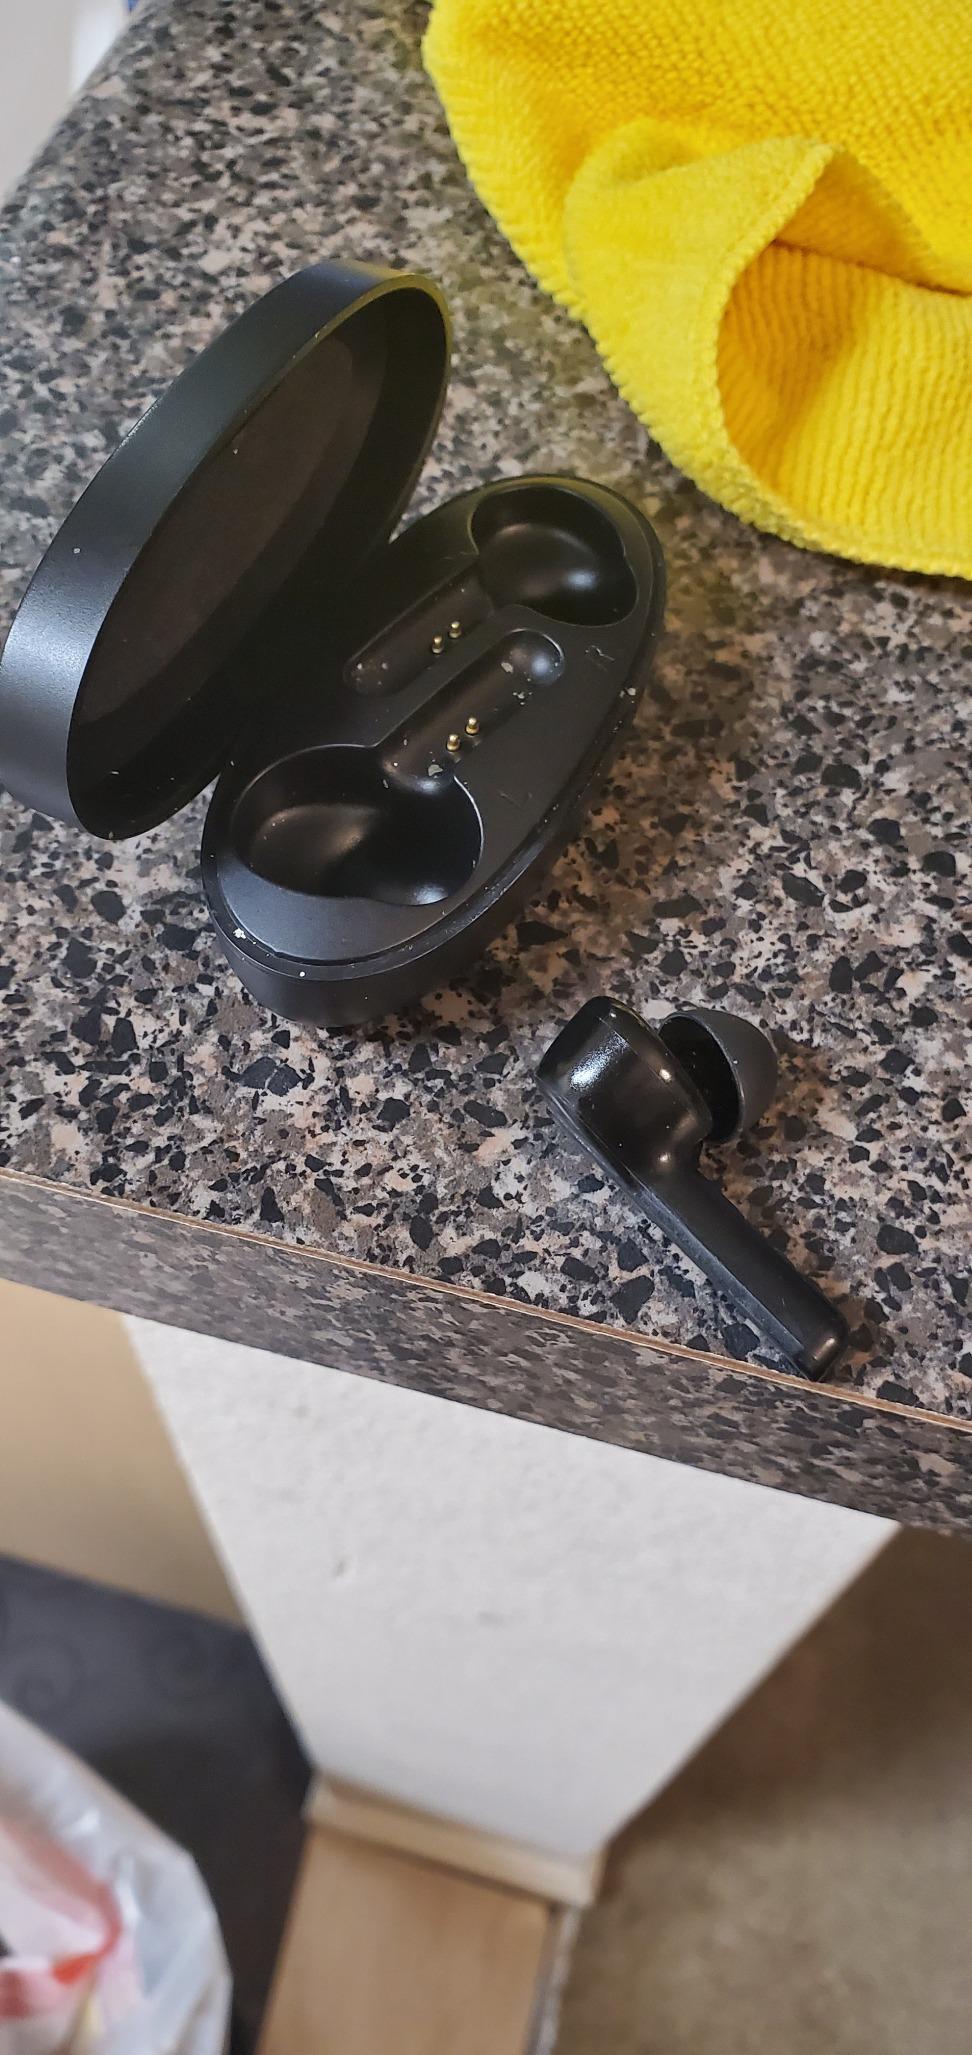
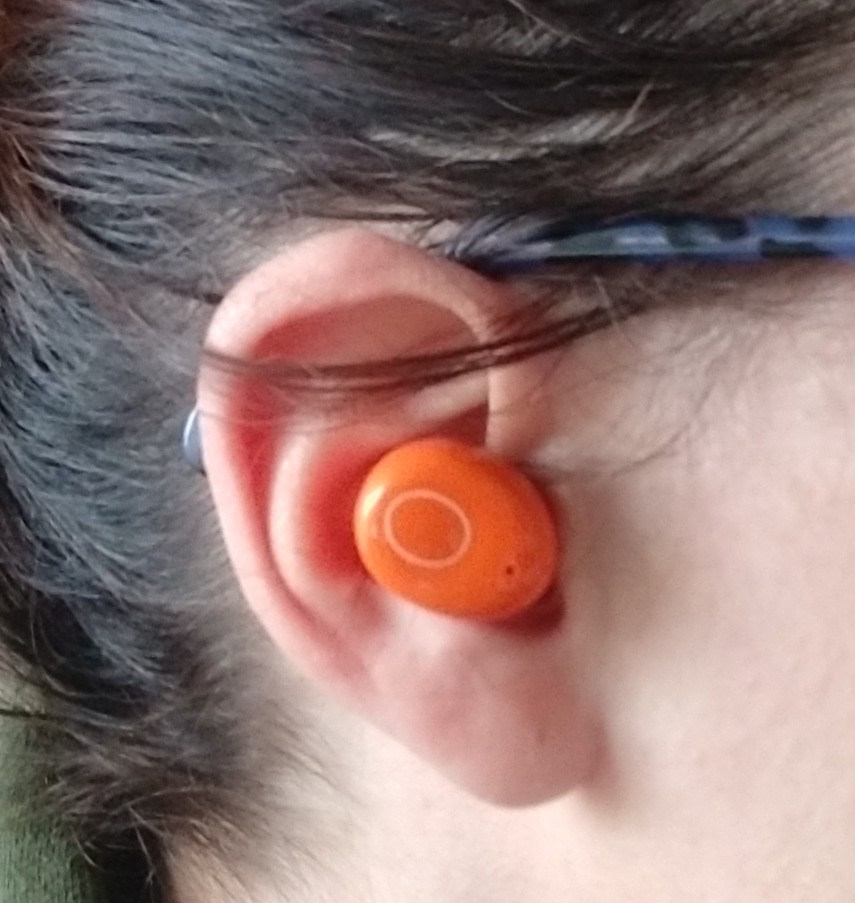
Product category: earbuds
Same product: no